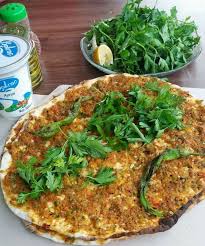
Yemek: lahmacun